Italy national football team

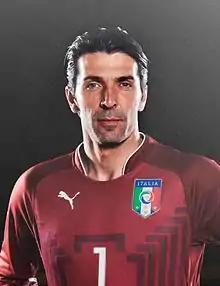
Gianluigi Buffon is the most capped player in the history of Italy with 176 caps.

Marcello Lippi stepped down after Italy's World Cup campaign and was replaced by Cesare Prandelli, although Lippi's successor had already been announced before the tournament.